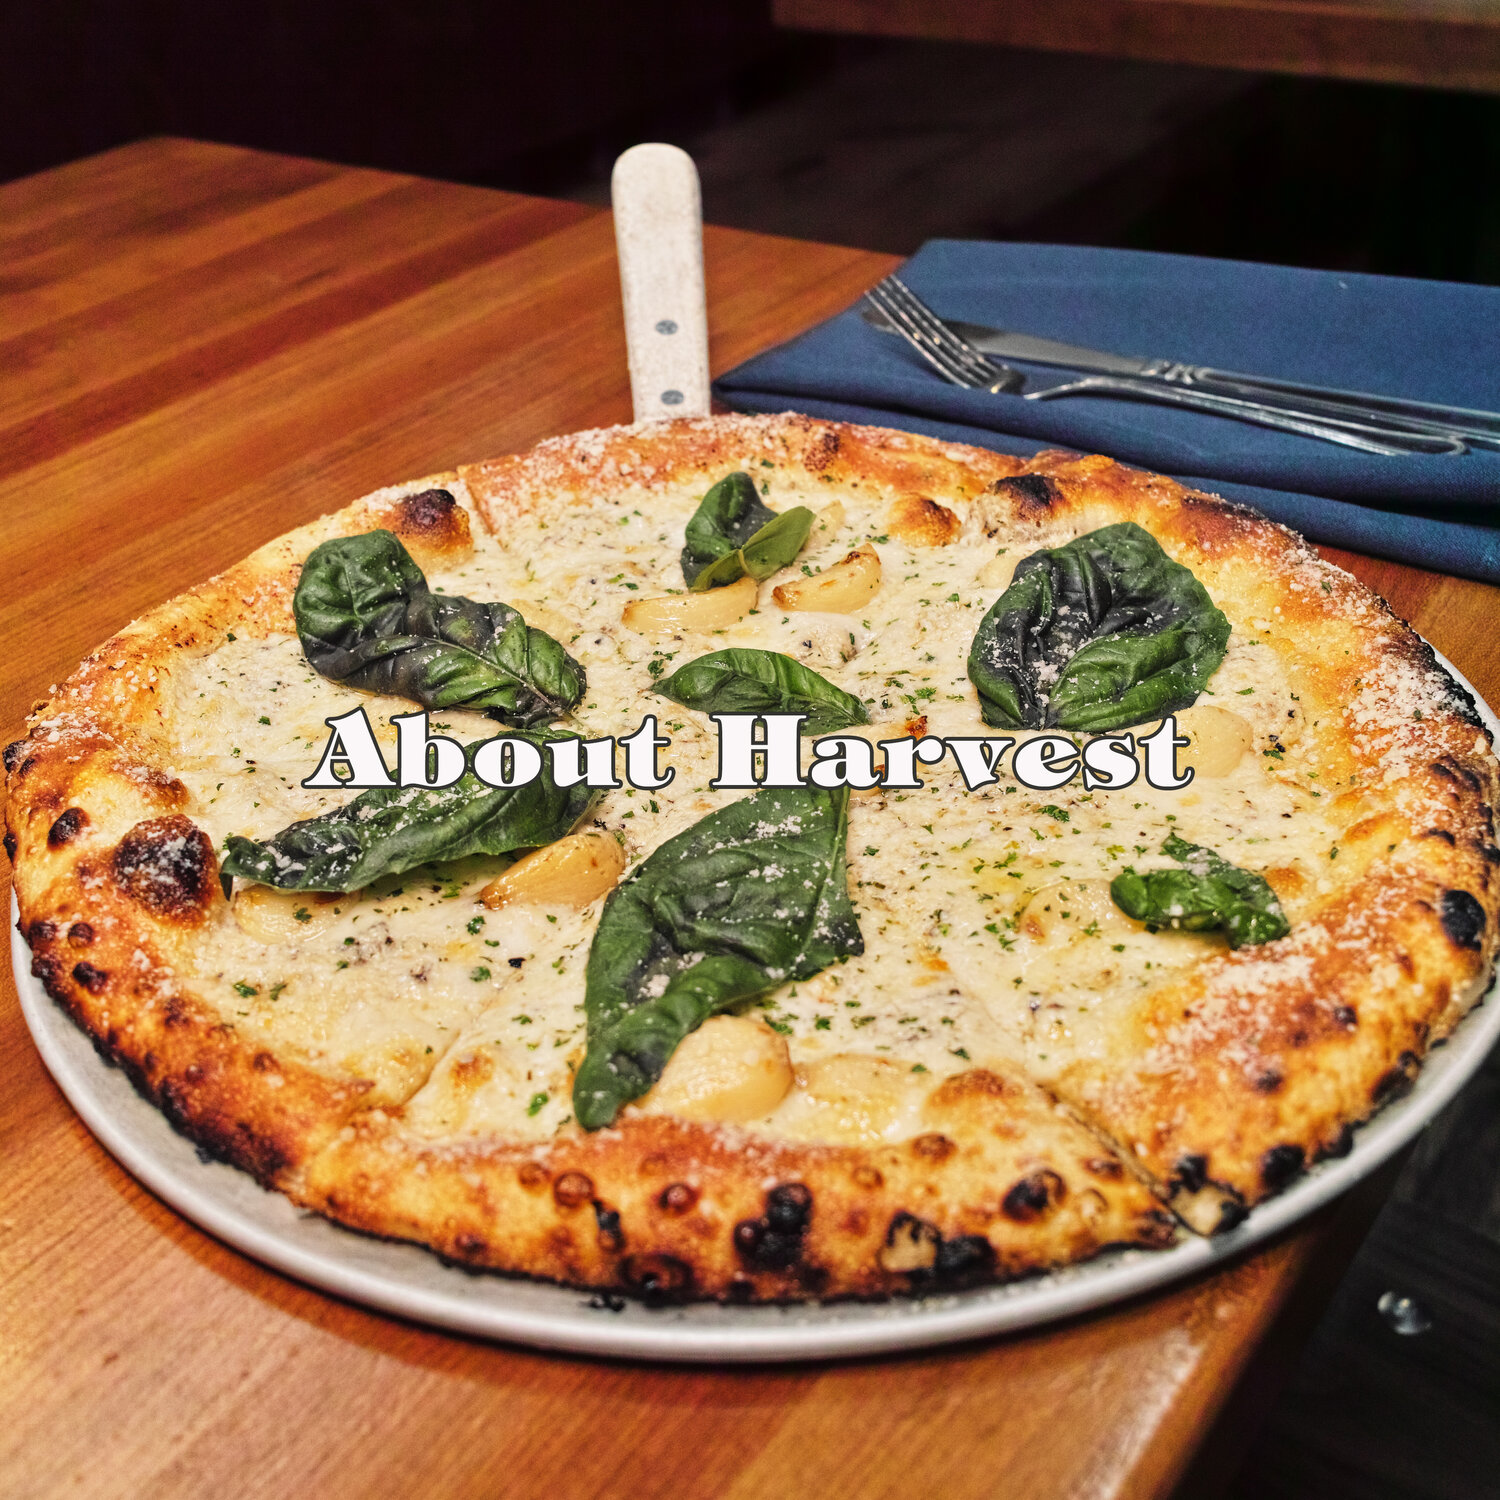
Dish: pizza